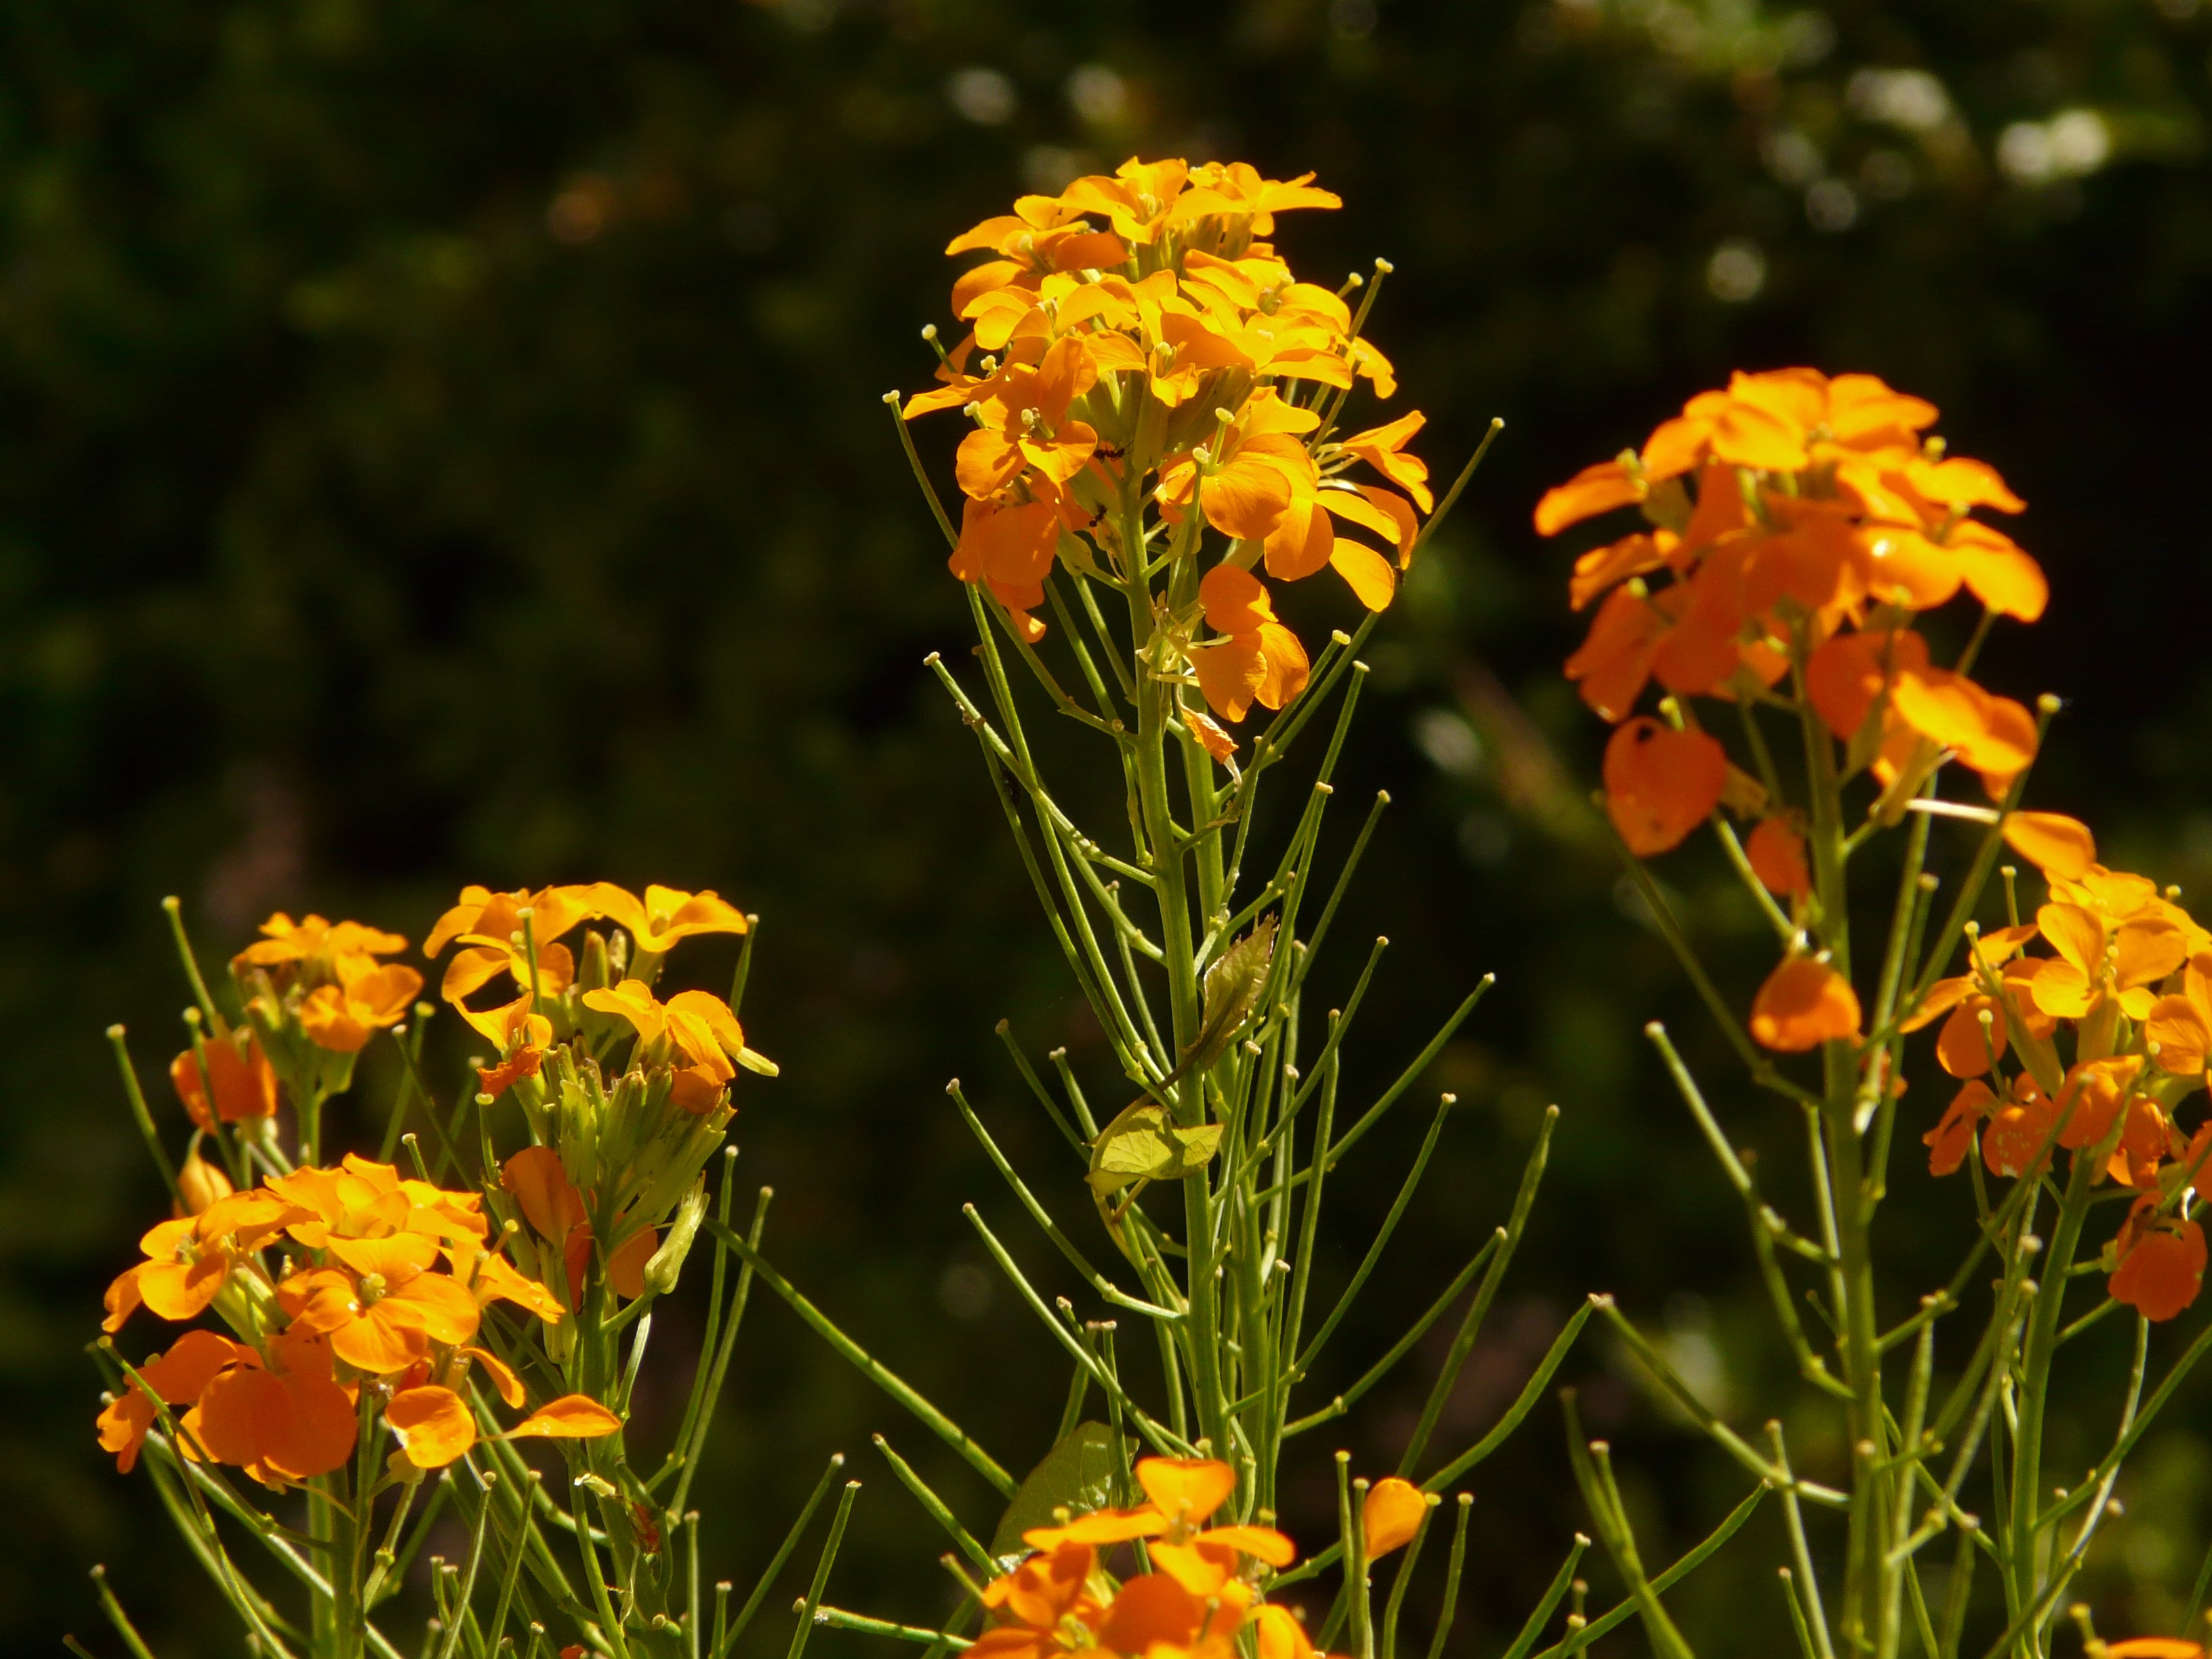
blossom, plant, meadow, prairie, flower, bloom, golden, herb, autumn, botany, yellow, flora, wildflower, flower garden, nectar, macro photography, ornamental plant, flowering plant, daisy family, calendula, sulfur cosmos, yellow orange, gold lacquer, annual plant, land plant